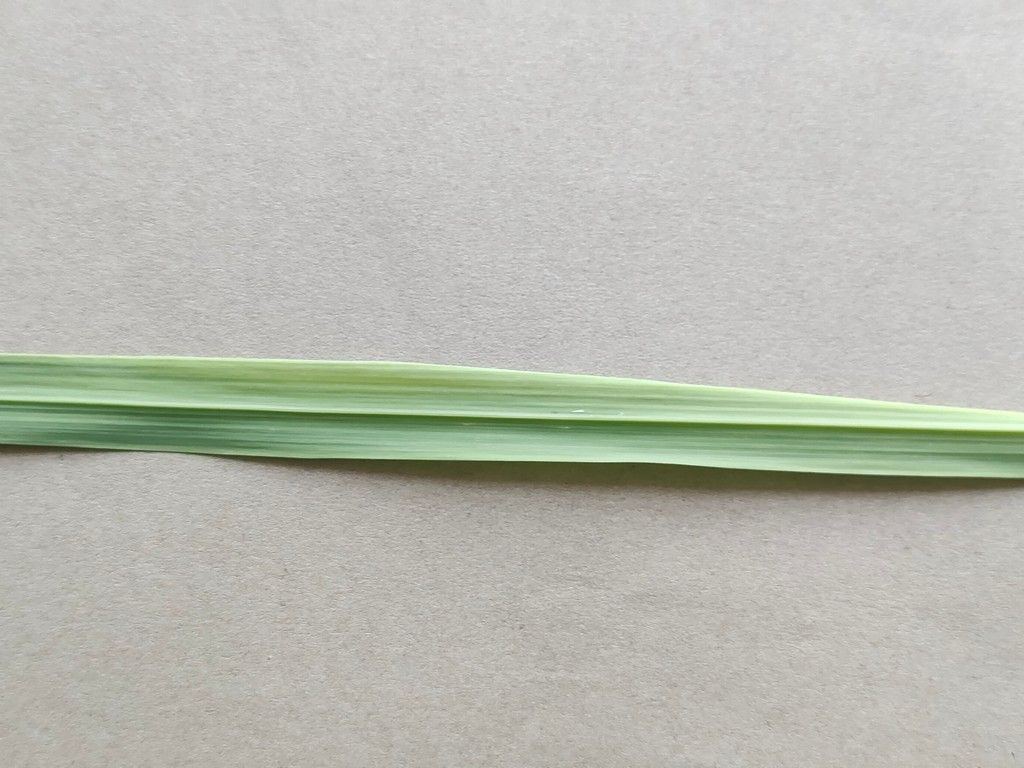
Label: Healthy